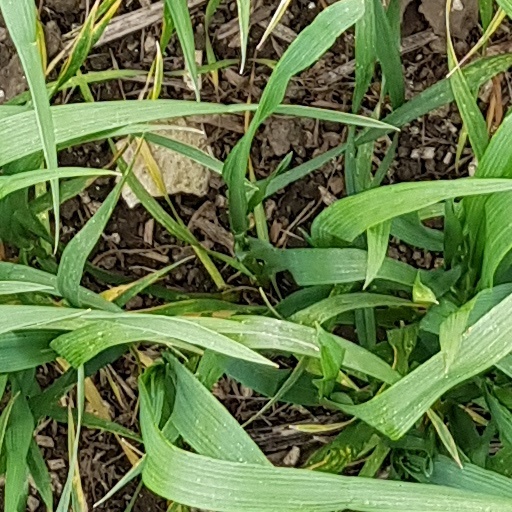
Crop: wheat